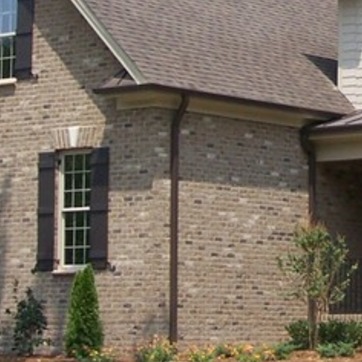
Material: brick